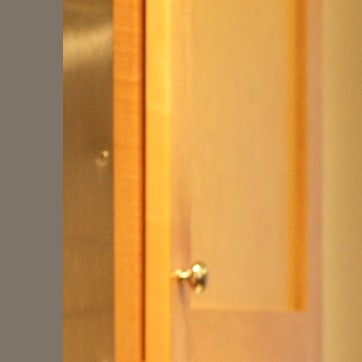
Material: wood